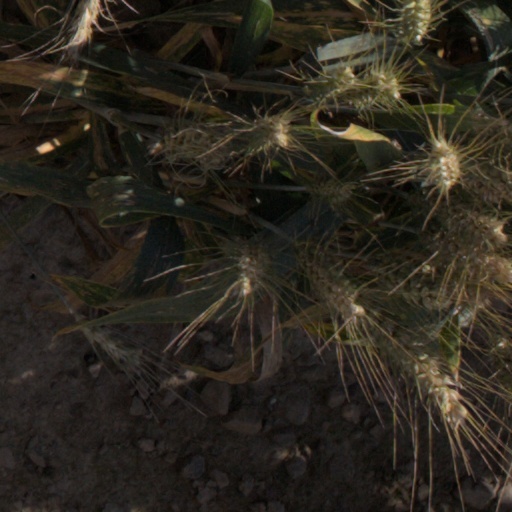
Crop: wheat